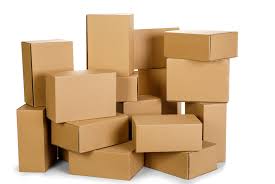
Label: cardboard